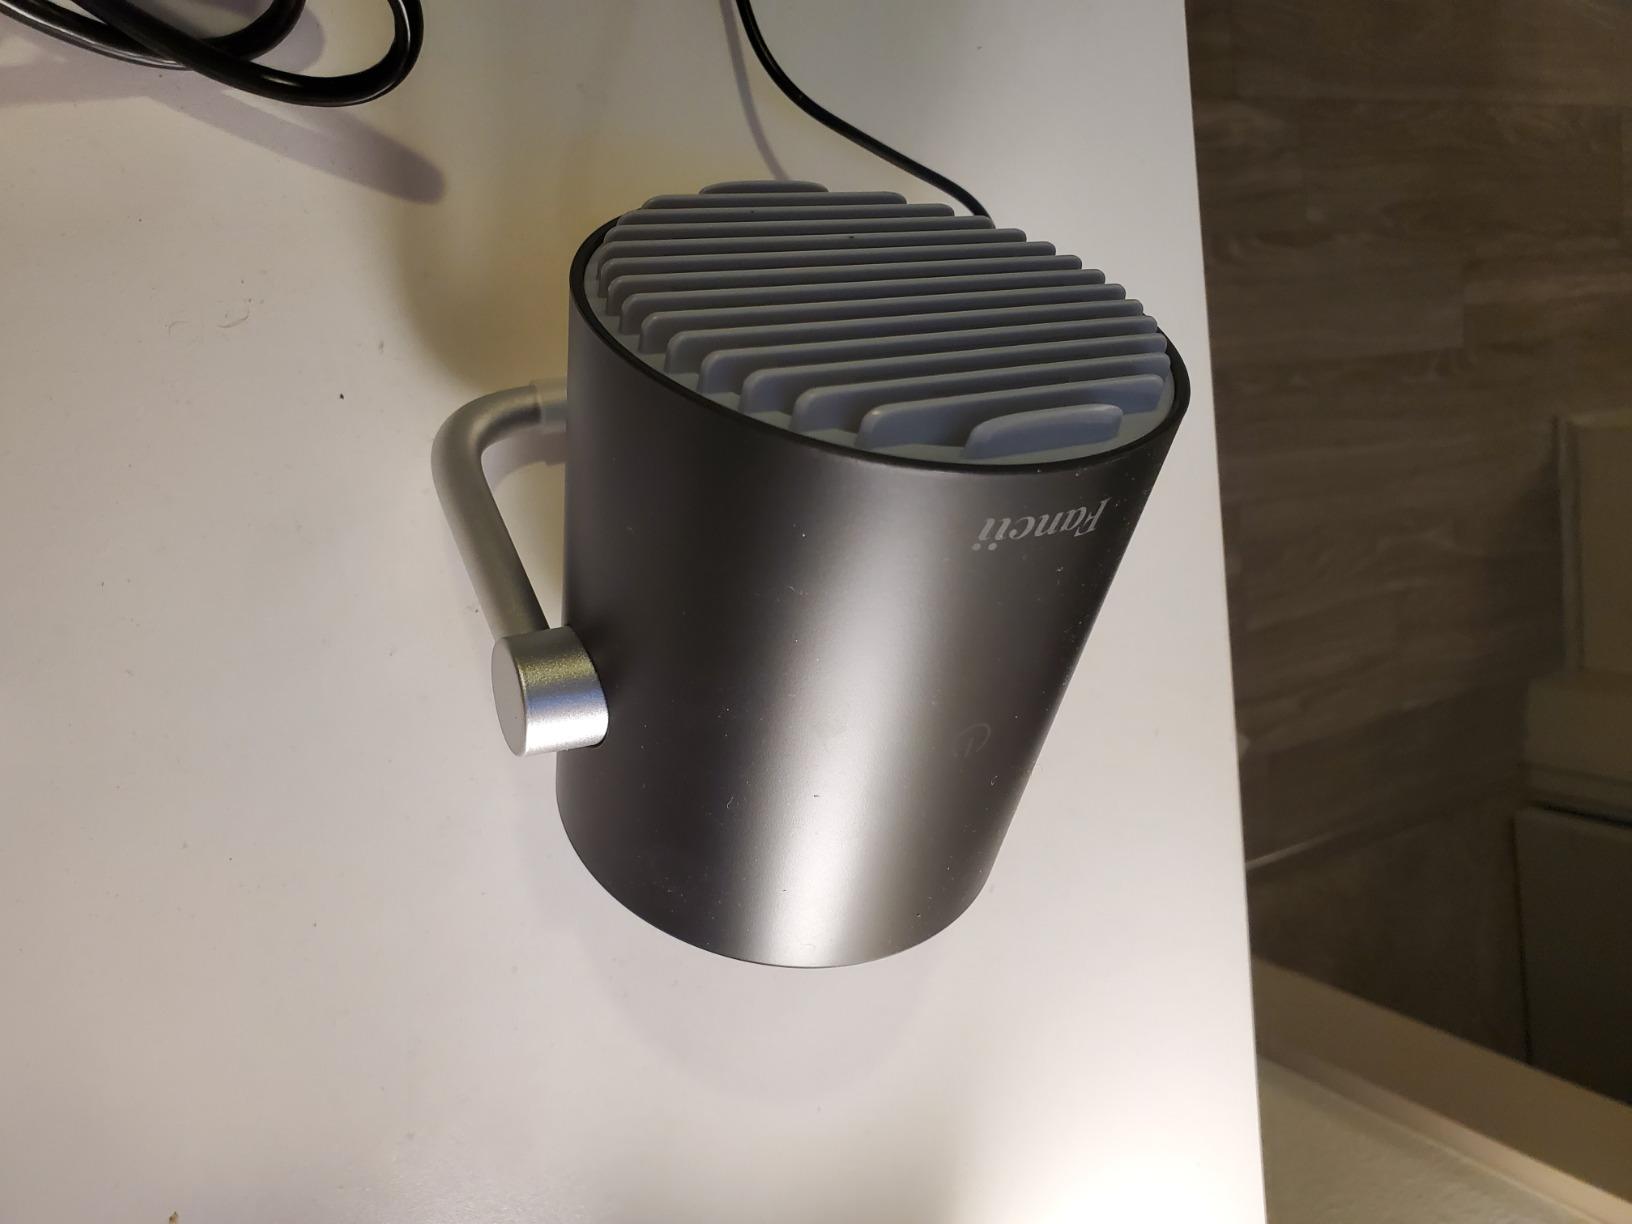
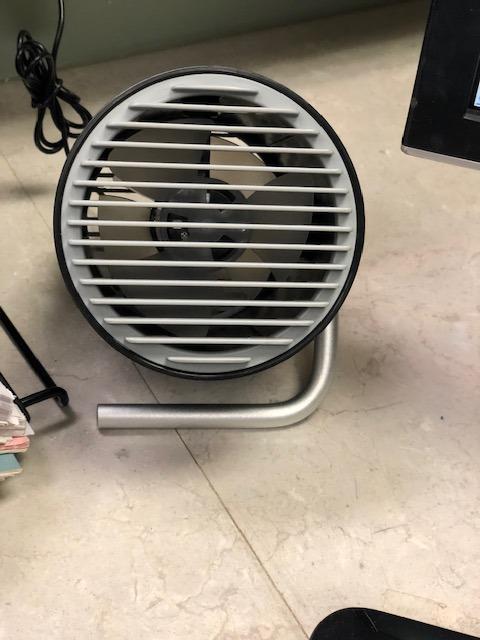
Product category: fan
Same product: yes